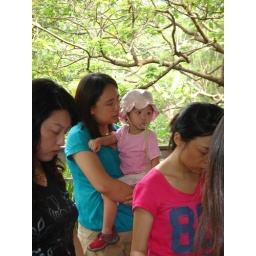
The cute little girl, Ting-Ting, sitting in the arm of her mother, Tang-Hwei.